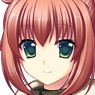
Portrait style: Anime Portrait